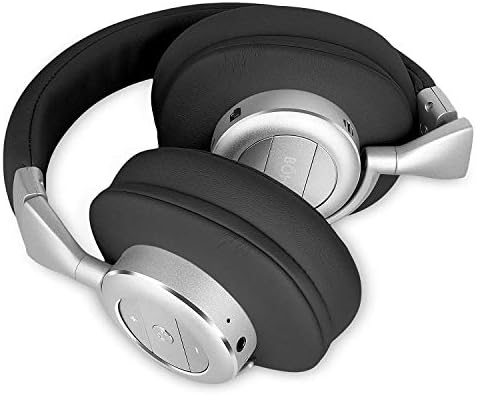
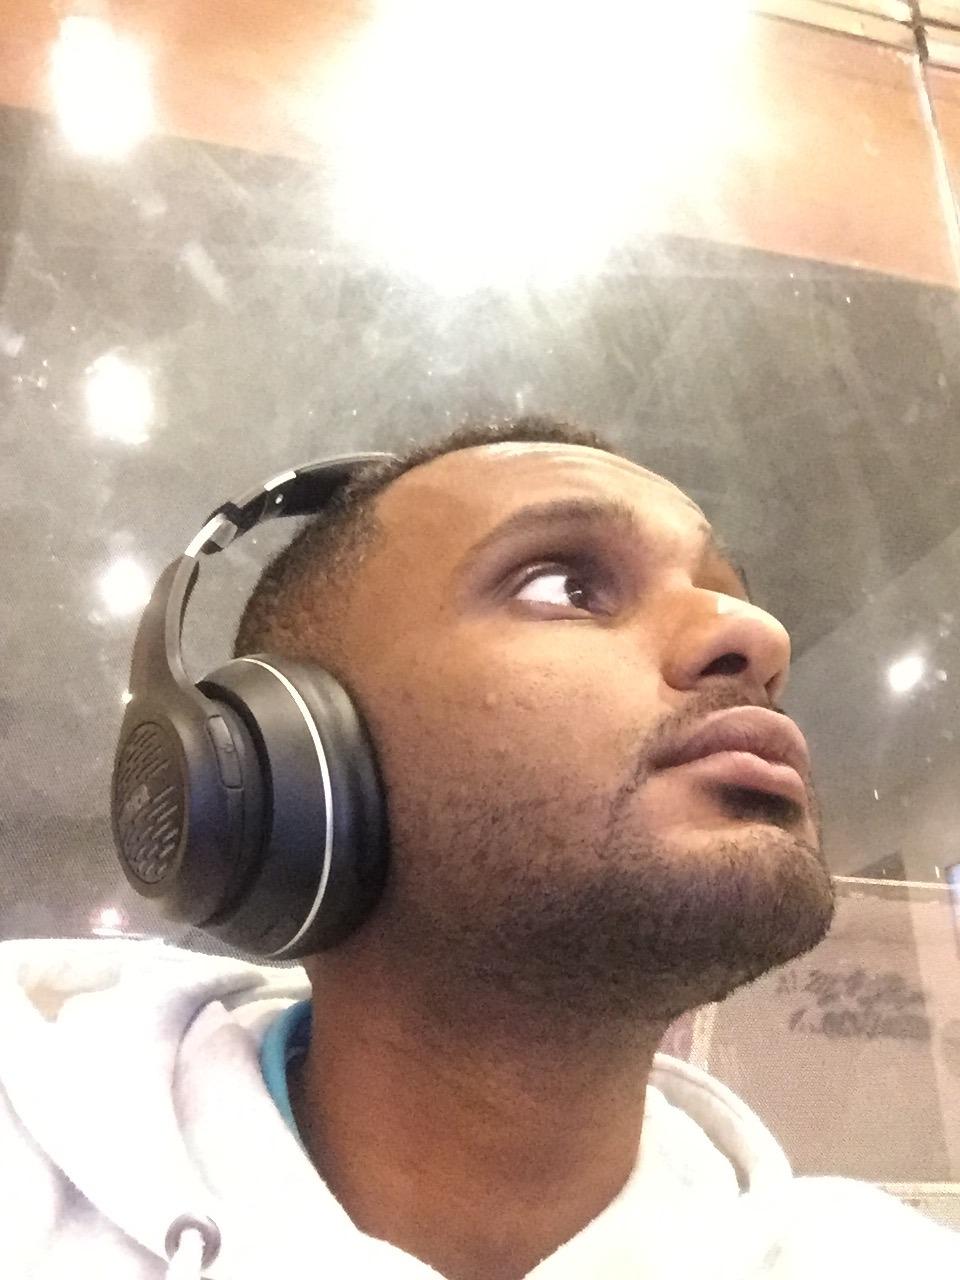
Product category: headphones
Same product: no